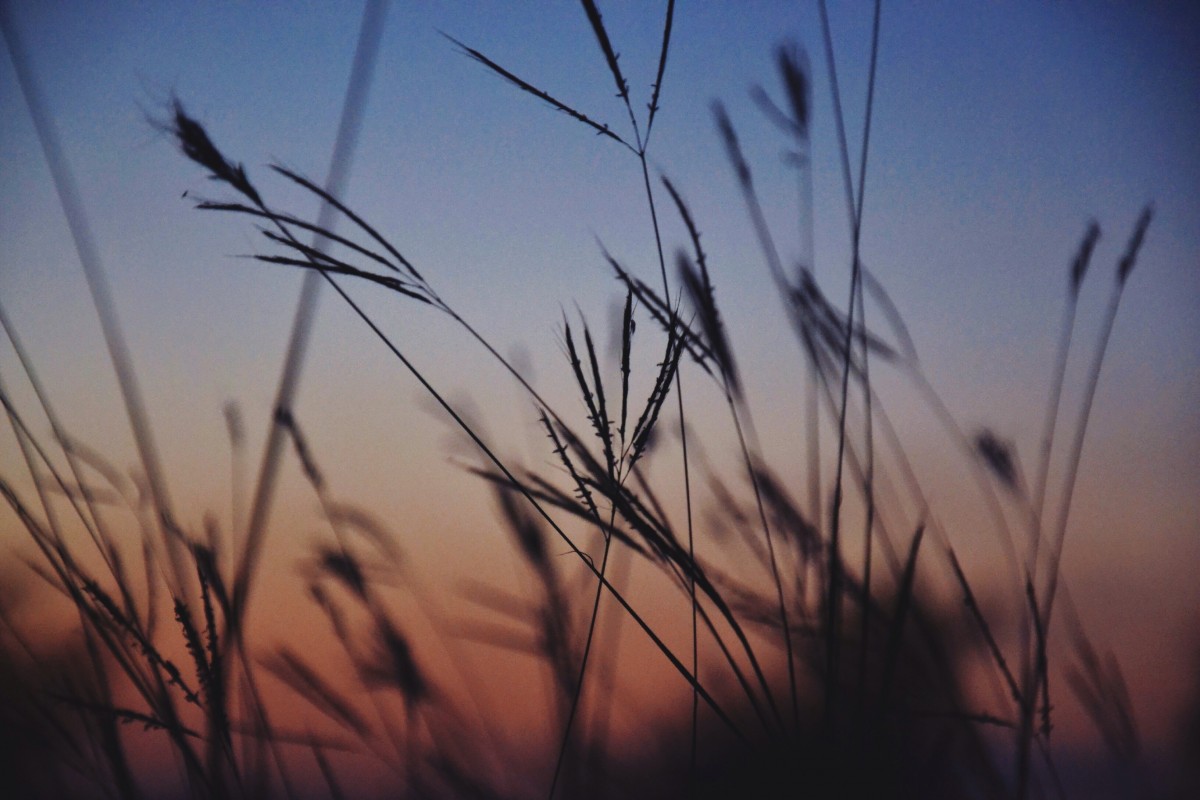
Tags: branch, silhouette, cloud, sky, sunrise, sunset, field, prairie, sunlight, morning, wind, dawn, atmosphere, dusk, evening, crop, grassland, atmospheric phenomenon